Lupton family

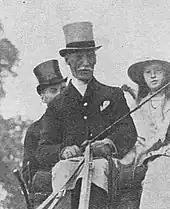
Alan Lupton seen carriage driving

William III's son Joseph (1816–1894), a committed Liberal was on the executive of the National Reform Union. He was the president of the British and Foreign Unitarian Association in 1876–77, president from 1881 until 1886 and later vice-president of Manchester New College, the training college for ministers, during the 1880s and 1890s, helping to plan and finance its move from London to Oxford.